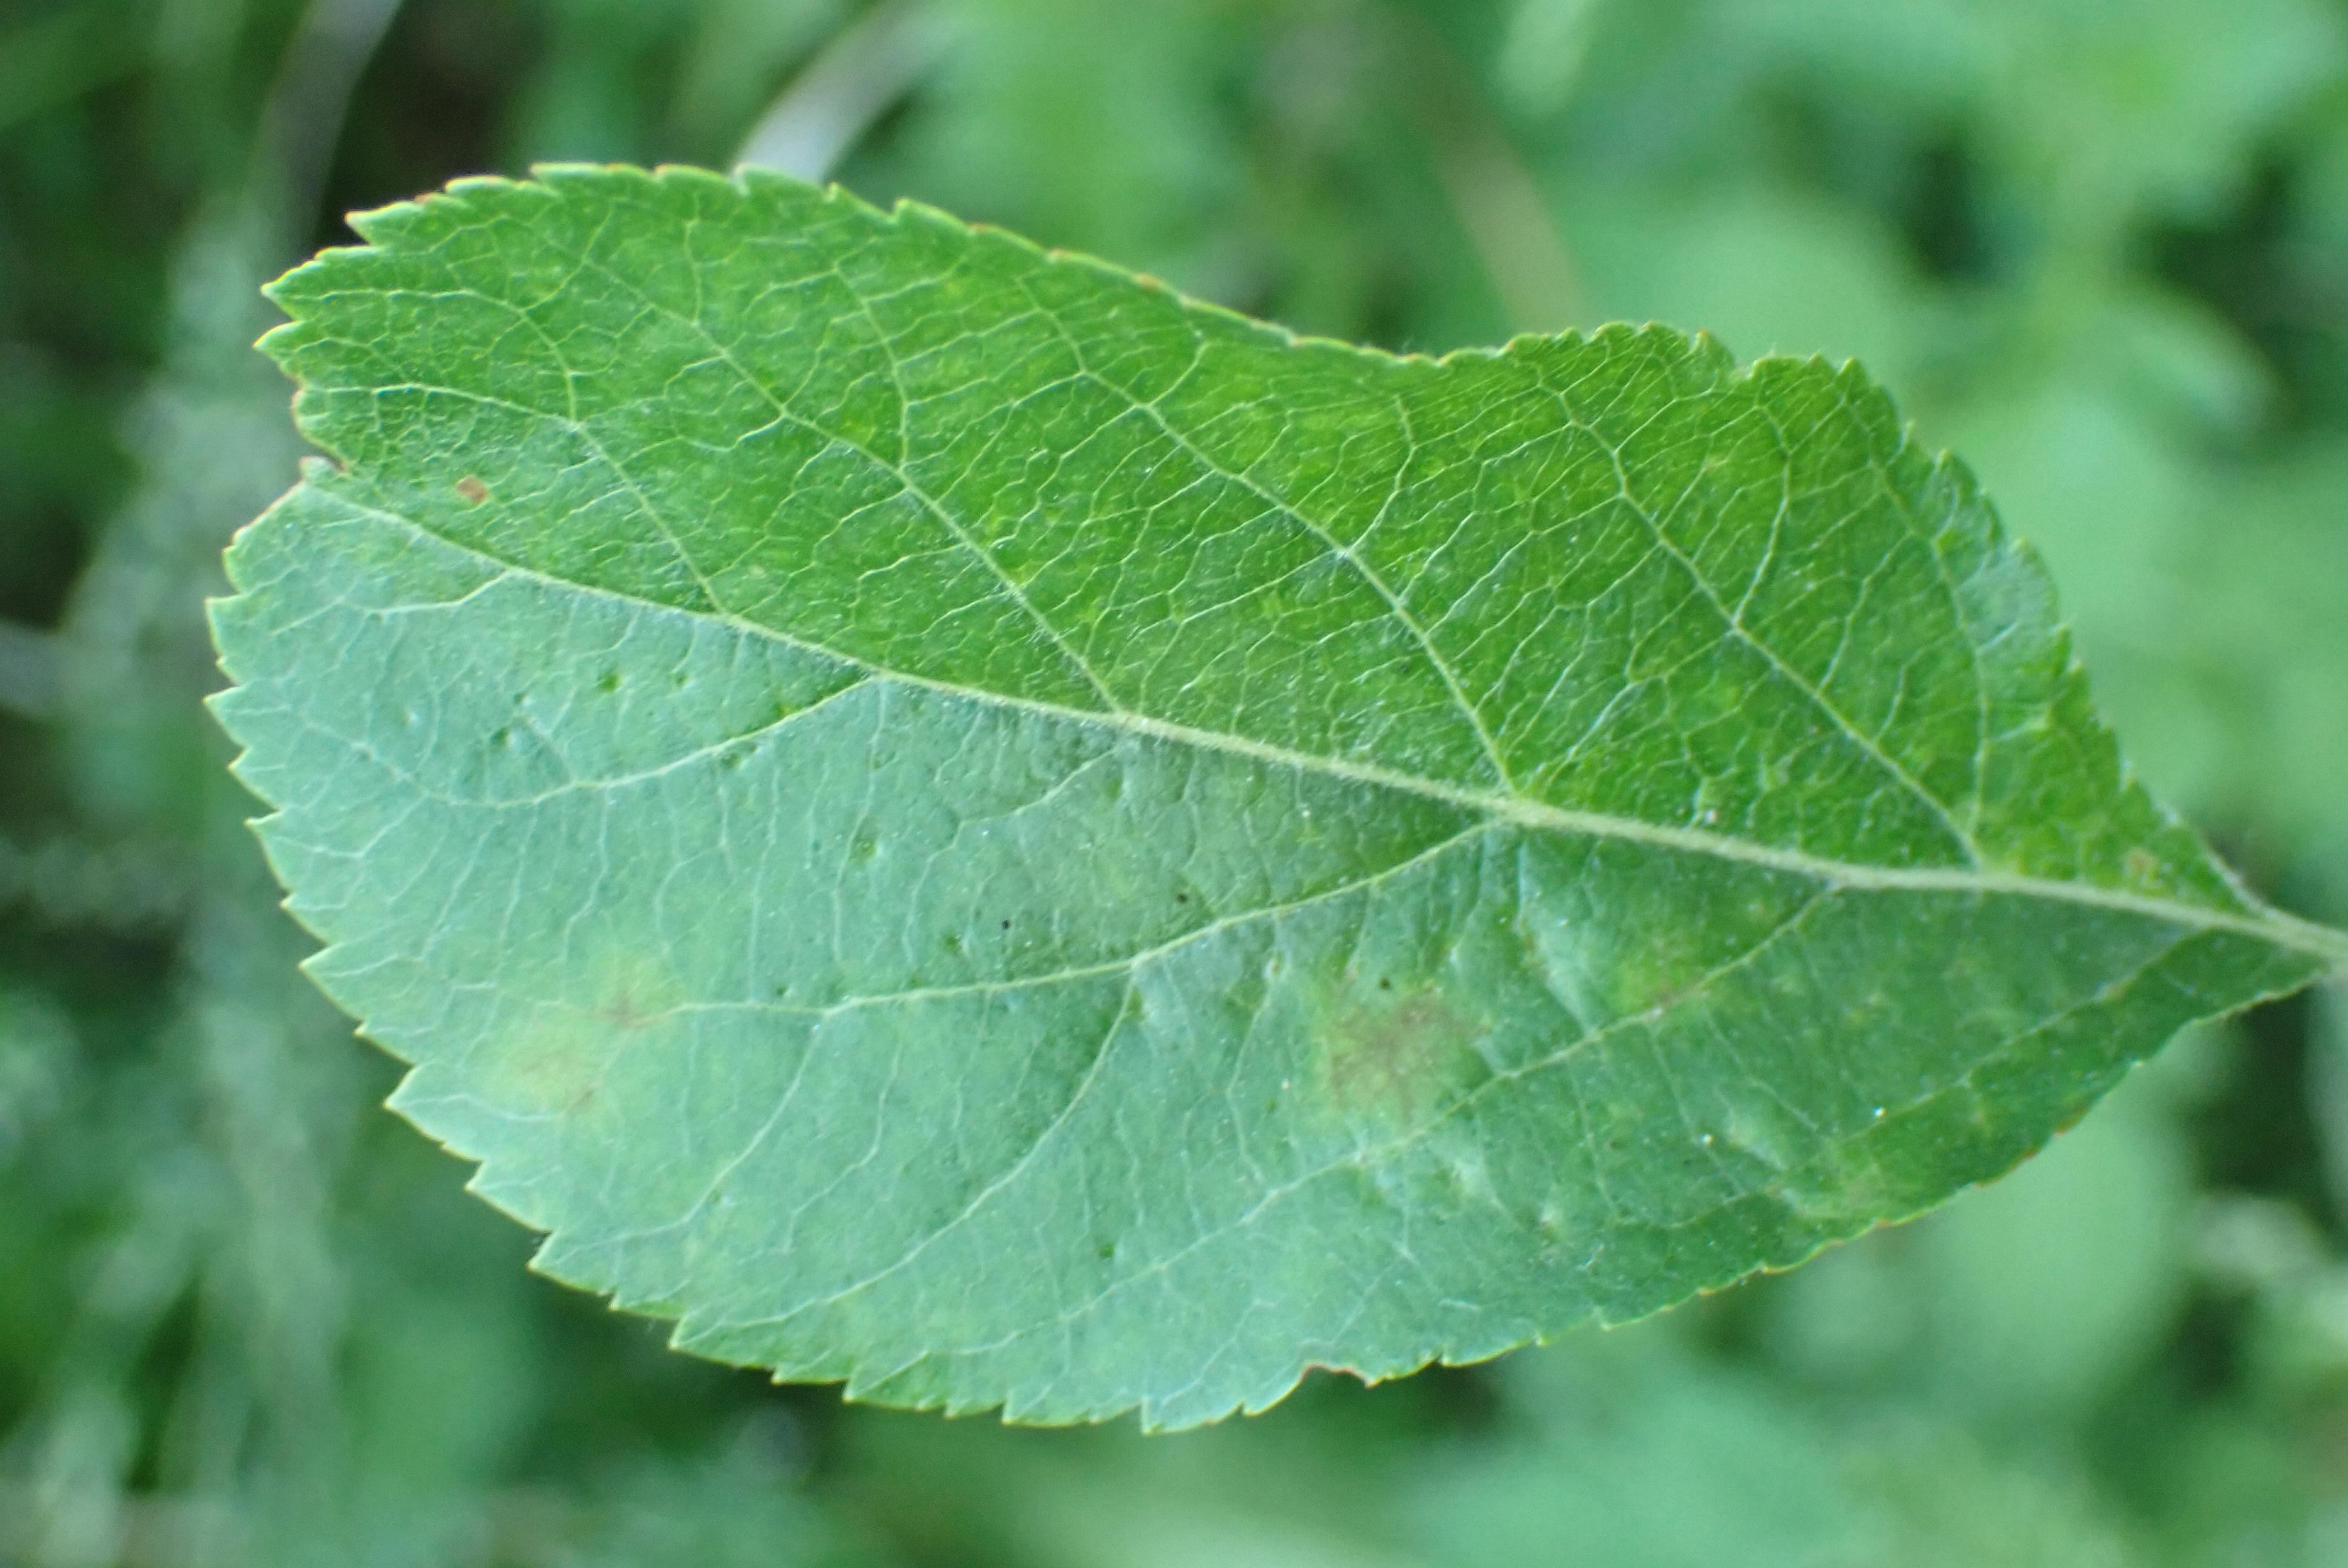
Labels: scab